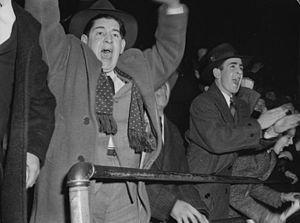
Les partisans réagissent avec enthousiasme au match de hockey opposant le Canadien de Montréal aux Red Wings de Détroit.
La saison 1943-1944 est la 27ᵉ saison régulière de la Ligue nationale de hockey. Six équipes ont joué chacune 50 matchs.
La saison 1943-1944 de hockey sur glace est la 35ᵉ saison que jouent les Canadiens de Montréal. Ils évoluent alors dans la Ligue nationale de hockey et finissent à la 1ʳᵉ place au classement.
Cet article traite des événements qui se sont produits durant l'année 1944 au Québec.